History of Widerøe

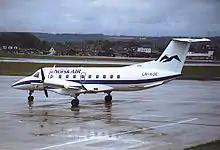
Norsk Air Embraer EMB-120 Brasilia at Aberdeen Airport in 1989

The routes to Røst and Værøy were changed to a helicopter service in 1972, initially subcontracted to Helilift, which used two Sikorsky S-58Ts. In 1973 Widerøe received NOK 1.9 million in state subsidies for the helicopter route and NOK 13.6 million for the regional routes. That year the company signed an option for two de Havilland Canada DHC-7 Dash 7s. Widerøe tested a route from Sogndal to Oslo over the mountains from 1 May to 30 September 1974. On 1 August, five airports were opened in northern Troms and Finnmark: Sørkjosen Airport, Hammerfest Airport, Mehamn Airport, Båtsfjord Airport and Vadsø Airport; these connected to Tromsø, Alta Airport, Lakselv Airport, Banak and Kirkenes Airport, Høybuktmoen. The Finnmark route required the delivery of two additional Twin Otters and a technical base was built at Hammerfest. Three more airports opened in the following years: Sandane Airport, Anda on 1 July 1975, Narvik Airport, Framnes on 1 October 1975 and Honningsvåg Airport, Valan on 1 July 1977. By 1978 the company had twelve Twin Otters.